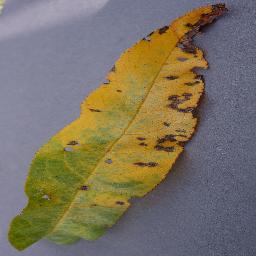
Label: Peach___Bacterial_spot